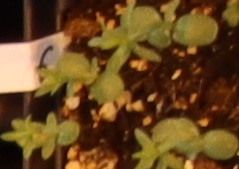
Label: Flax